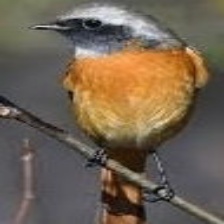
Species: DAURIAN REDSTART
Scientific name: PHOENICURUS AUROREUS